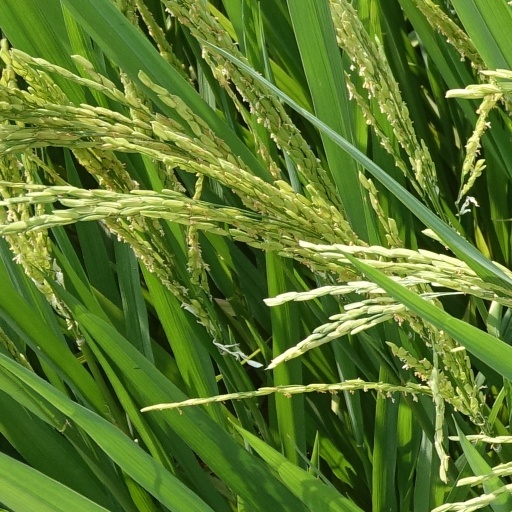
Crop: rice